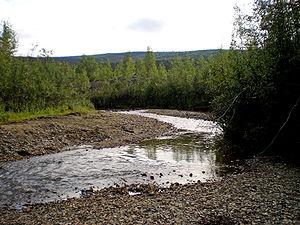
La concession de la découverte aussi connu sous le nom de concession no 37903 est un claim de Bonanza Creek, un cours d'eau du Yukon, au Canada. C'est le site où, dans l'après-midi du 16 août 1896, la première pépite d'or fut découverte au Yukon par des prospecteurs. Le site est considéré comme l'endroit où la ruée vers l'or du Klondike a été déclenchée. Il est situé vers 17 km au sud-sud-est de Dawson City. La concession de la découverte a été désignée lieu historique national du Canada le 13 juillet 1998.
Bonanza Creek est un cours d'eau du Yukon au Canada de 20 milles de long, affluent de la rivière Klondike. Il prend sa source dans le King Solomon's Dome, à 20 milles au sud-est de Dawson City.
La liste des lieux patrimoniaux du Yukon recense les lieux patrimoniaux contenus dans le Répertoire des lieux patrimoniaux du Canada, qu'ils soient classés au niveau local, provincial, territorial ou national.